Marine sediment

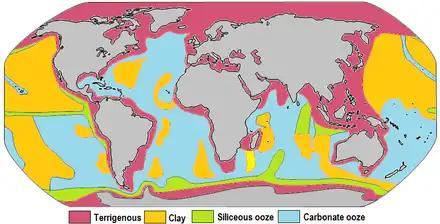

Marine sediment, or ocean sediment, or seafloor sediment, are deposits of insoluble particles that have accumulated on the seafloor. These particles either have their origins in soil and rocks and have been transported from the land to the sea, mainly by rivers but also by dust carried by wind and by the flow of glaciers into the sea, or they are biogenic deposits from marine organisms or from chemical precipitation in seawater, as well as from underwater volcanoes and meteorite debris.